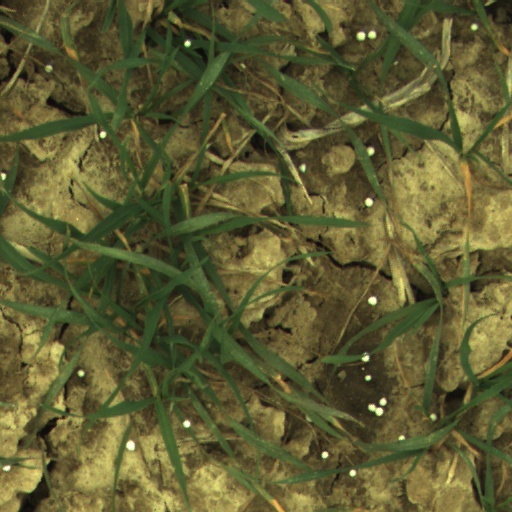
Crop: wheat